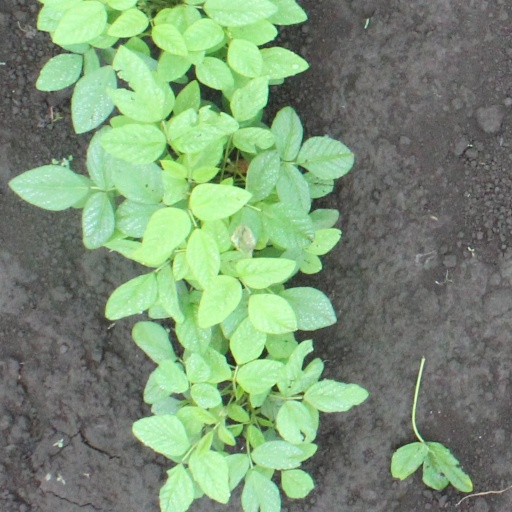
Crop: soybean